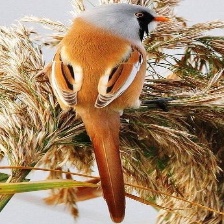
Species: BEARDED REEDLING
Scientific name: PANURUS BIARMICUS